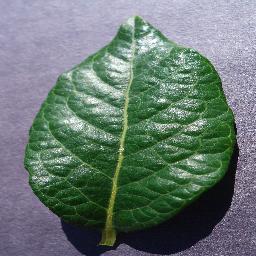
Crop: blueberry
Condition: healthy